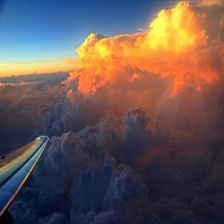
Cloud type: Cumulonimbus